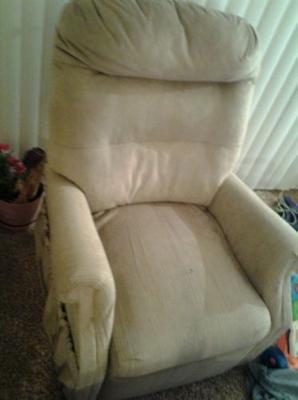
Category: chair